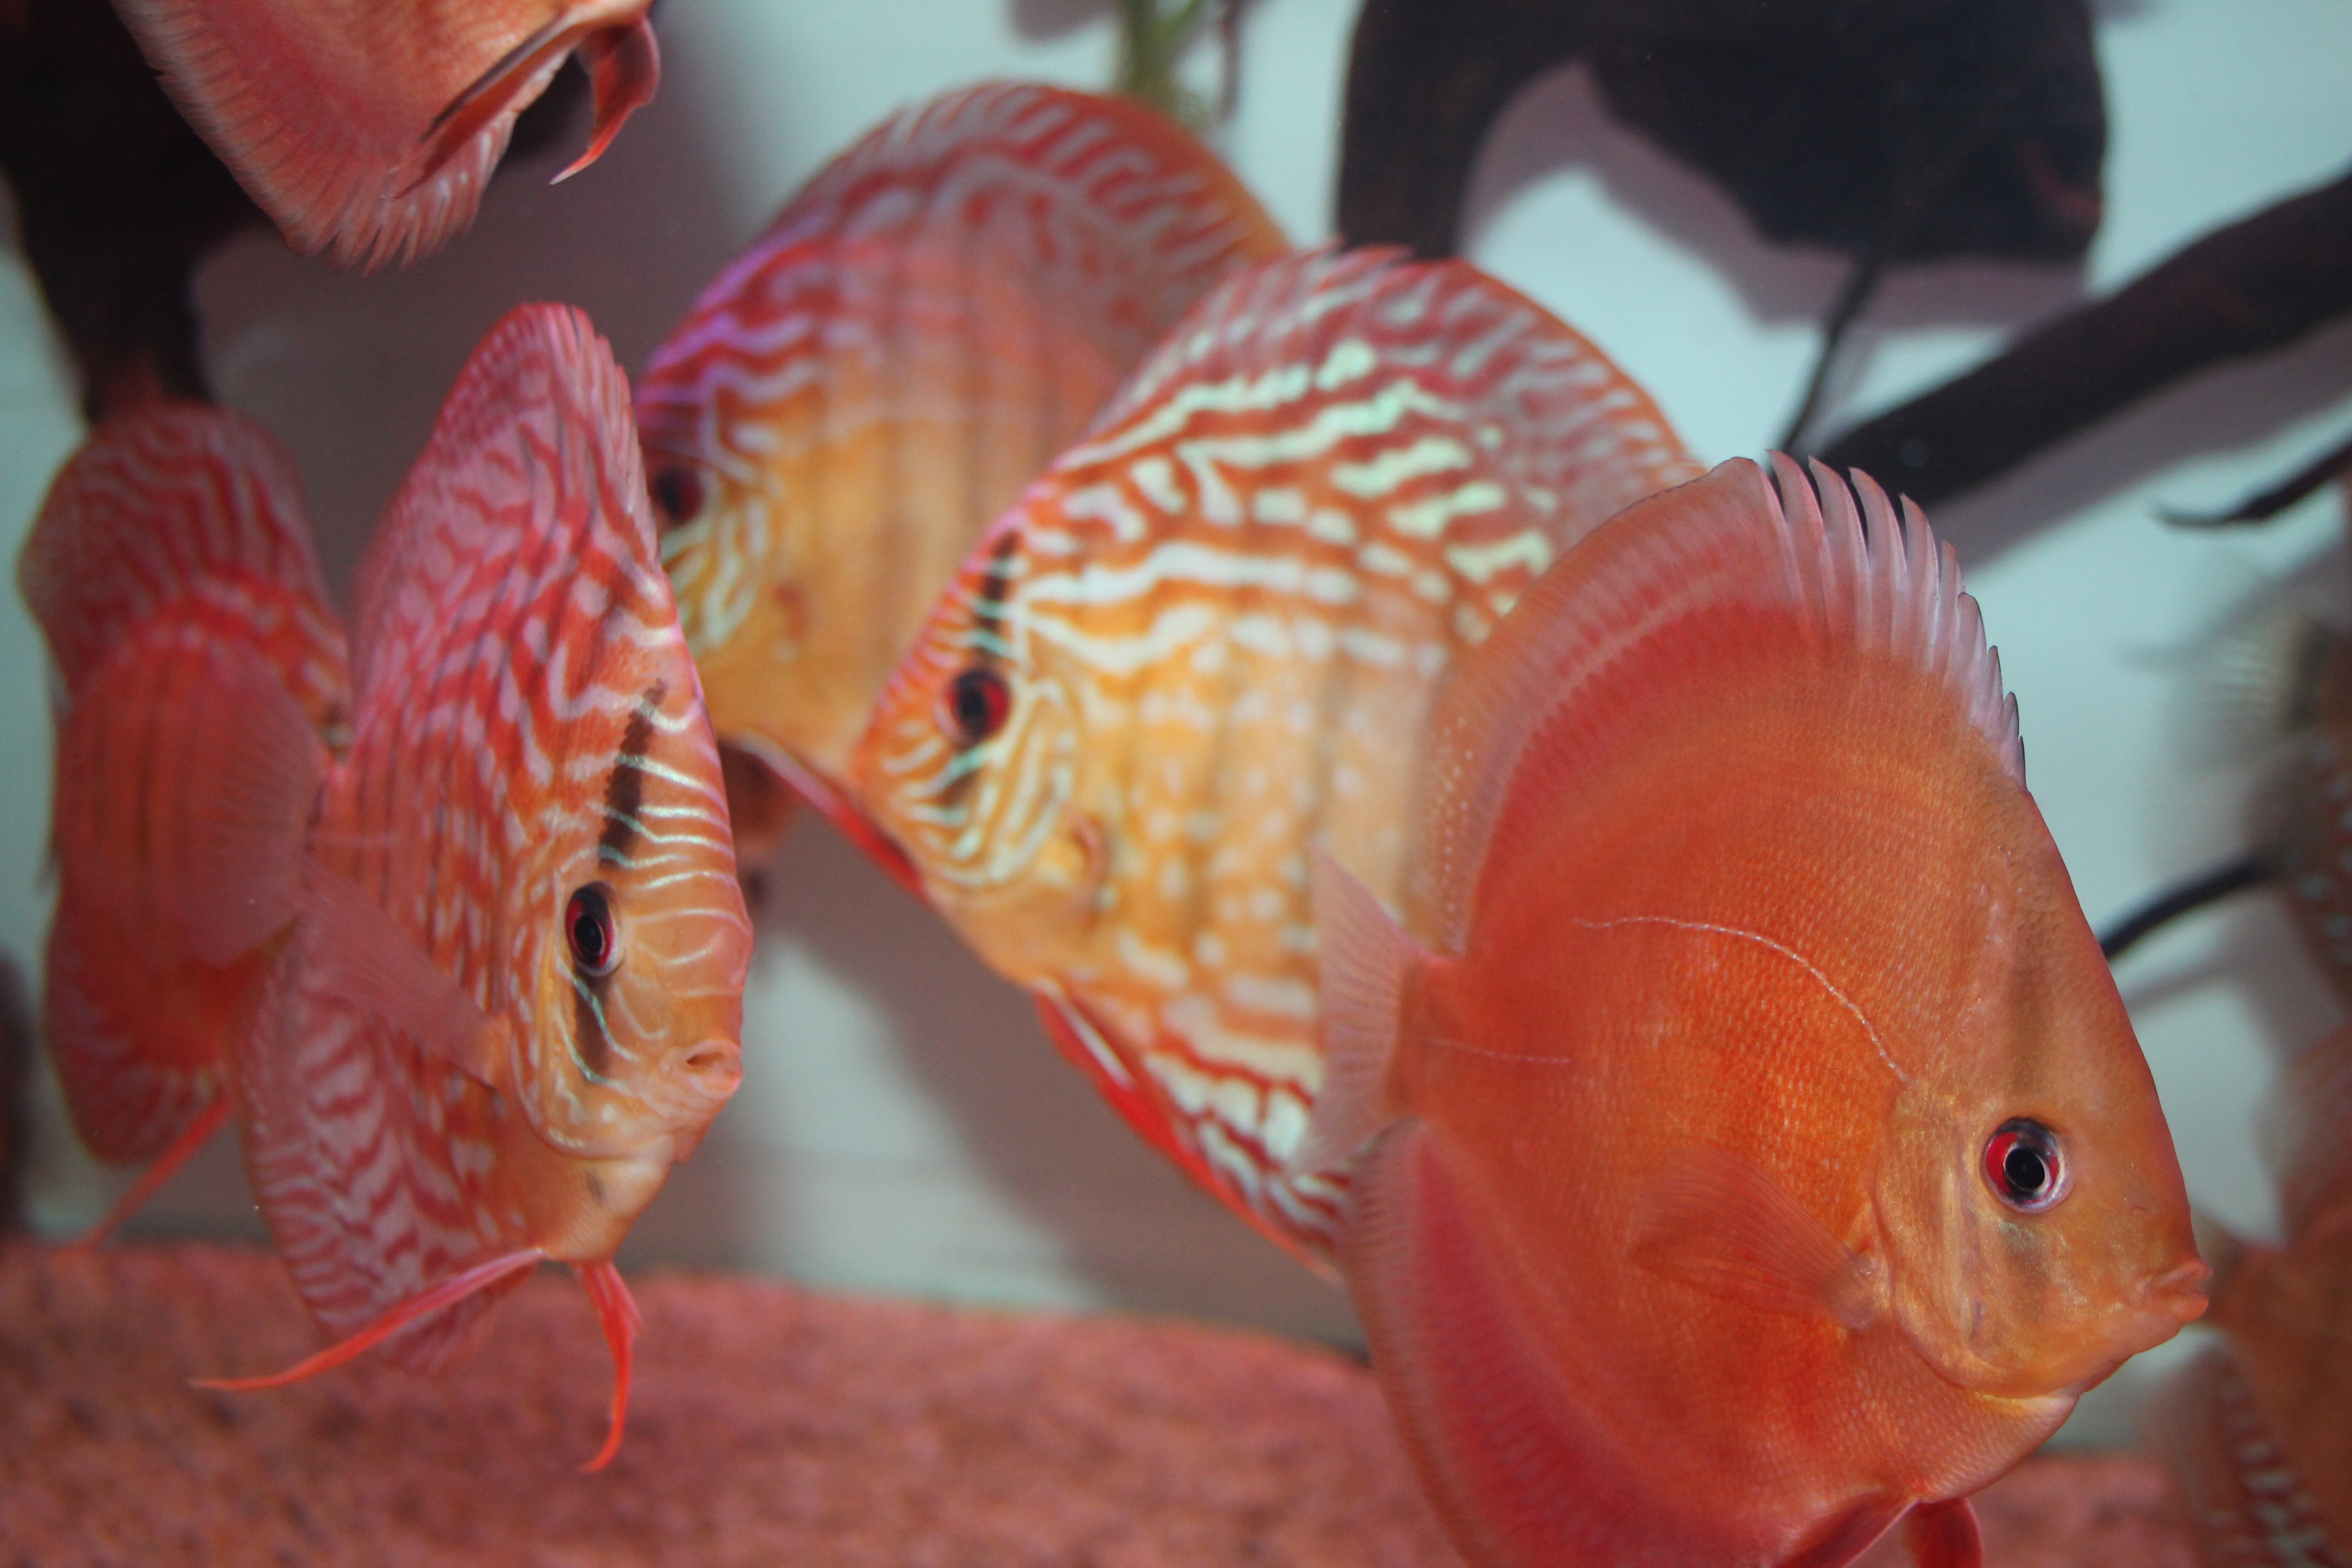
fish, organism, marine biology, freshwater aquarium, underwater, close up, aquarium, tail, fin